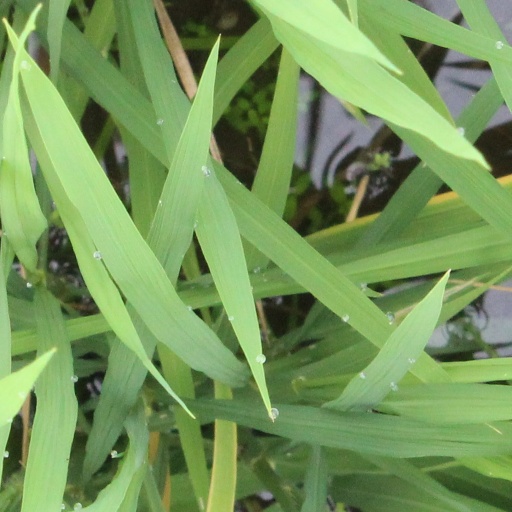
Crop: rice